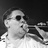
Emotion: happy